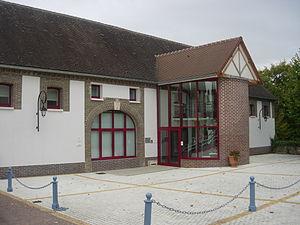
Bibliothèque d'Ervy
Ervy-le-Châtel est une commune française, située dans le département de l'Aube en région Grand Est. Elle est depuis l'année 2003 en Pays d'Armance.